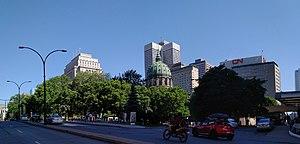
édifices Sun Life, Siège social du CN ou Canadian National Railway Building, cathédrale Marie-Reine-du-Monde, Place Ville-Marie.
La rue Peel est une voie commerciale de Montréal.
L'édifice Sun Life est un imposant bâtiment du centre-ville de Montréal. Il est situé au 1155 rue Metcalfe, en face du Square Dorchester. Cet édifice fut érigé entre 1913 et 1933 pour la compagnie d’assurances Sun Life, l’une des plus importantes compagnies d'assurance du Québec et du Canada.